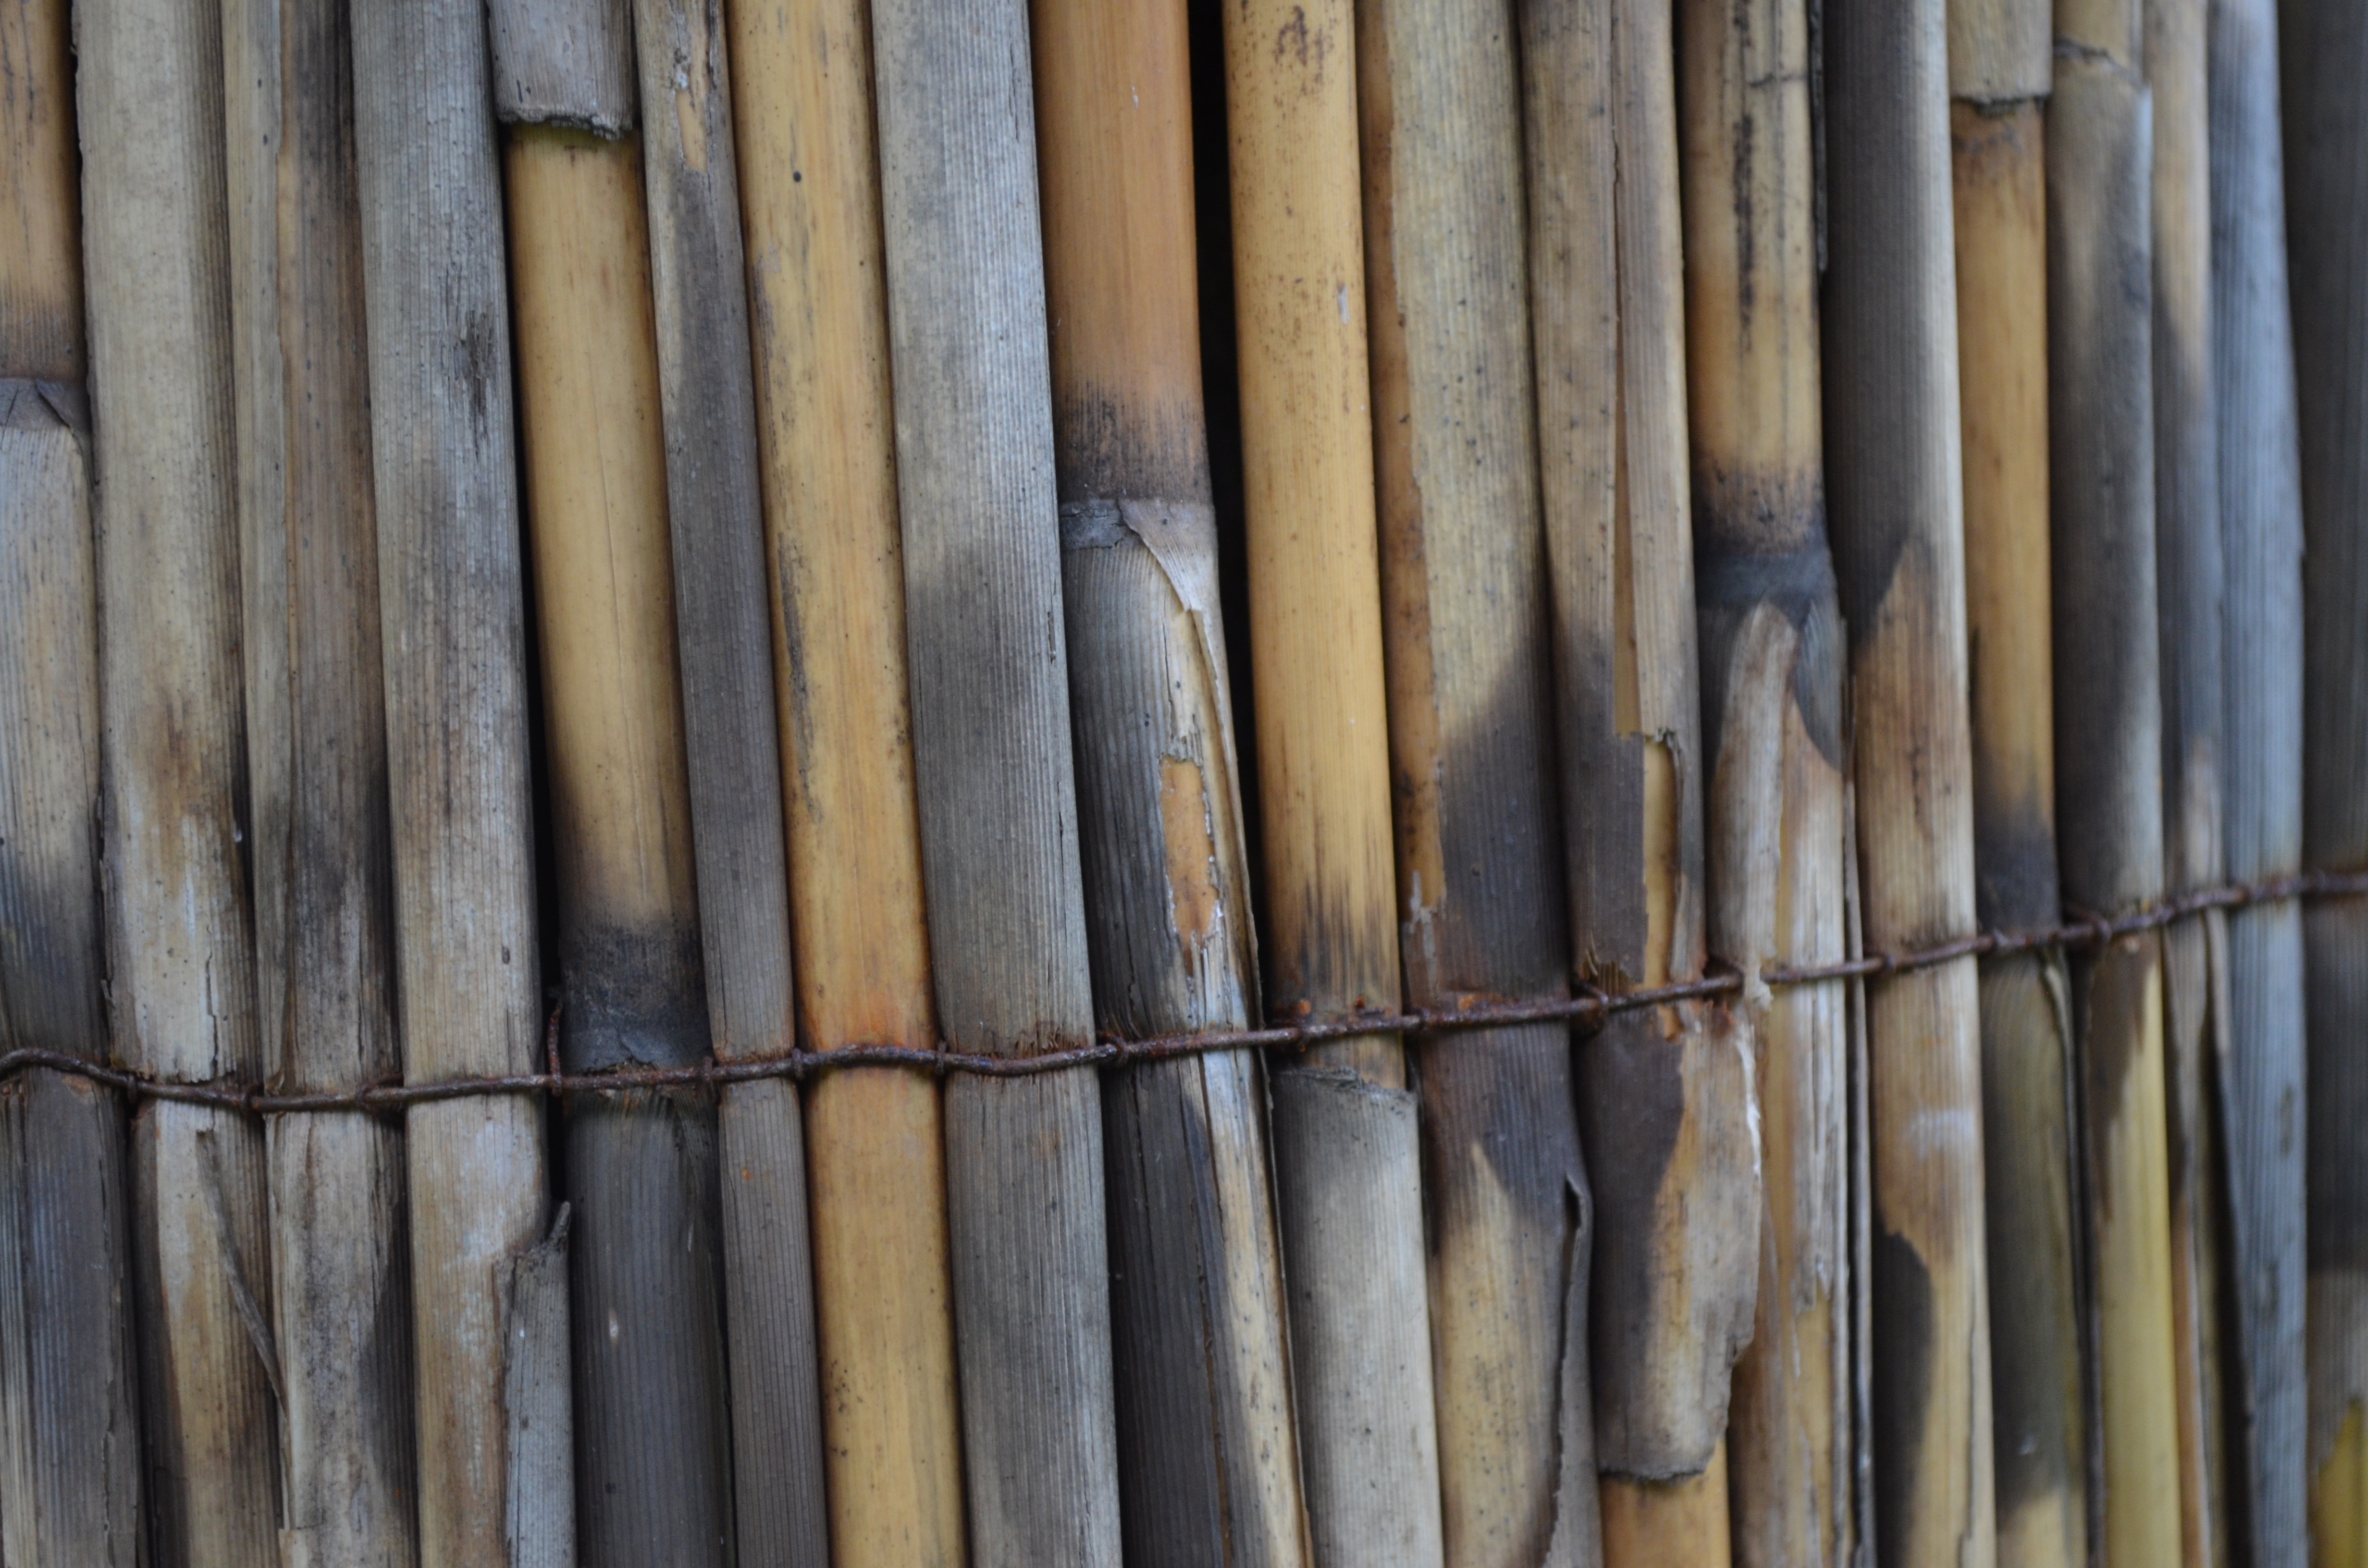
fence, wood, wire, line, column, interior design, bound, bamboo, stainless, patina, organ pipe, baluster, outdoor structure